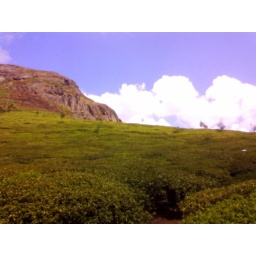
White Clouds in the blue sky with shadowed tea garden